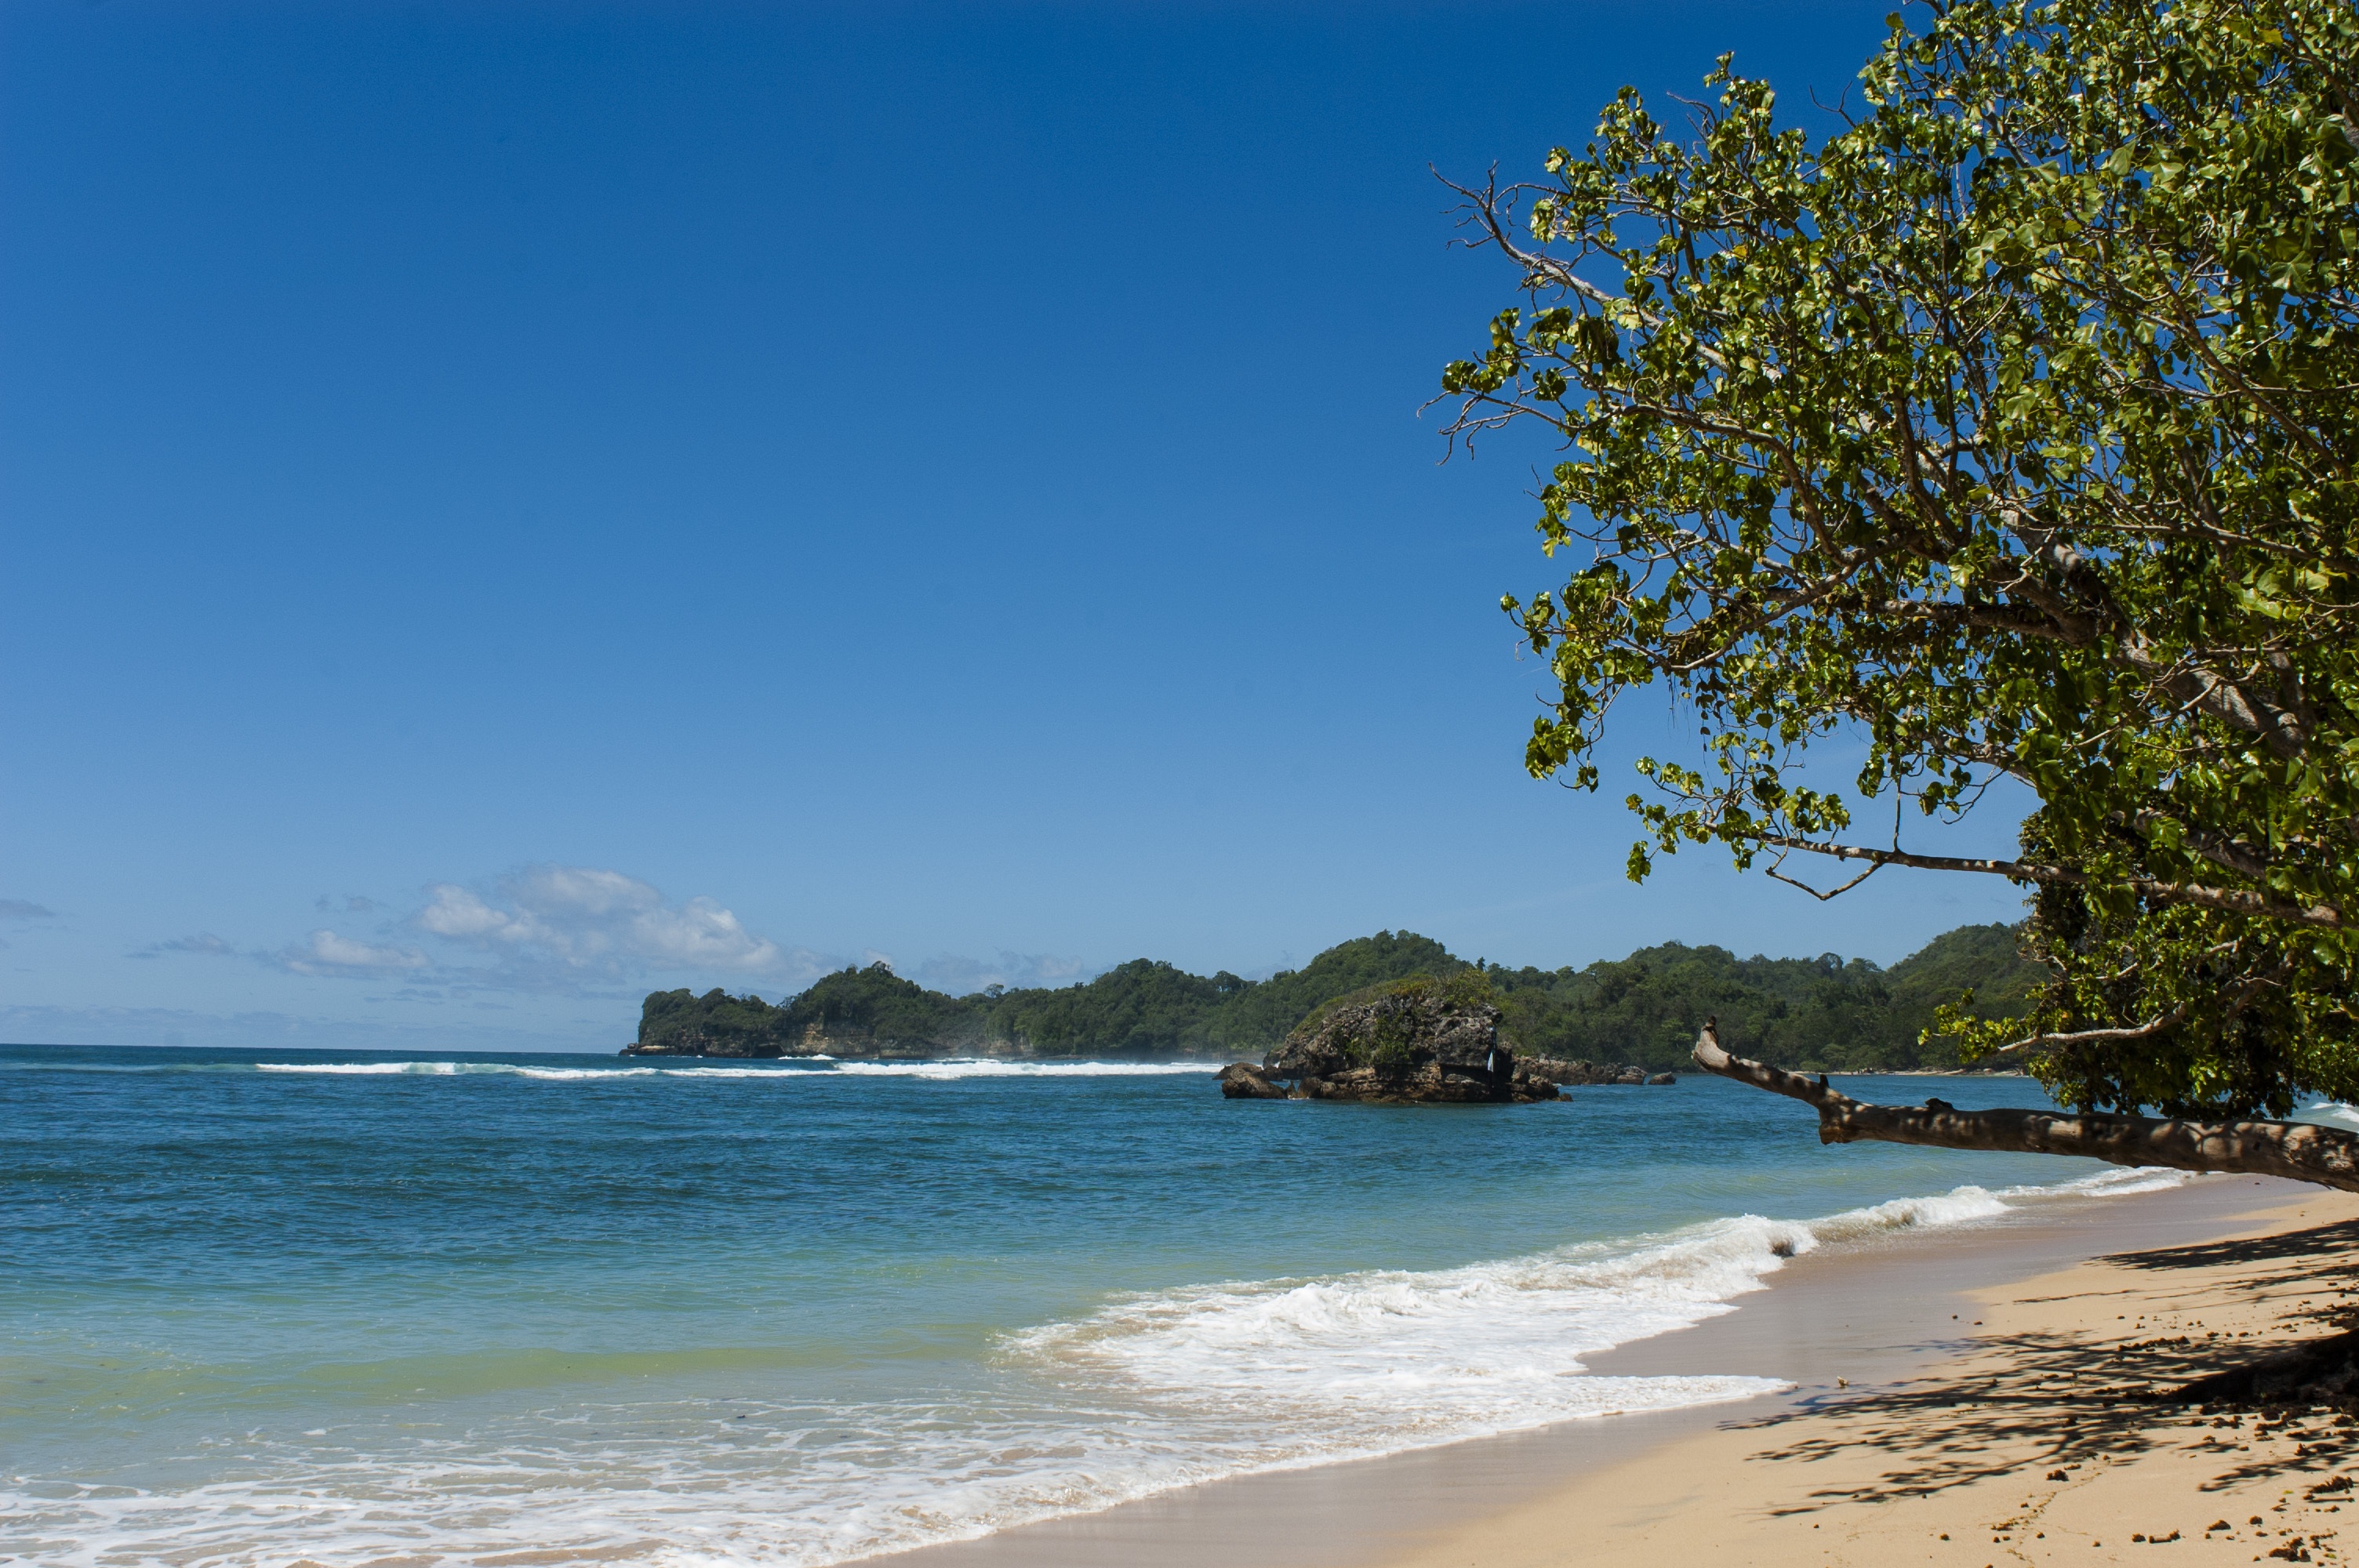
beach, landscape, sea, coast, nature, ocean, shore, vacation, travel, paradise, tropical, bay, island, tourism, body of water, tropic, resort, caribbean, tropical beach